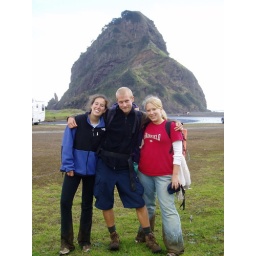
Leah, Gregor the Austrian, and Julie in front of lion rock